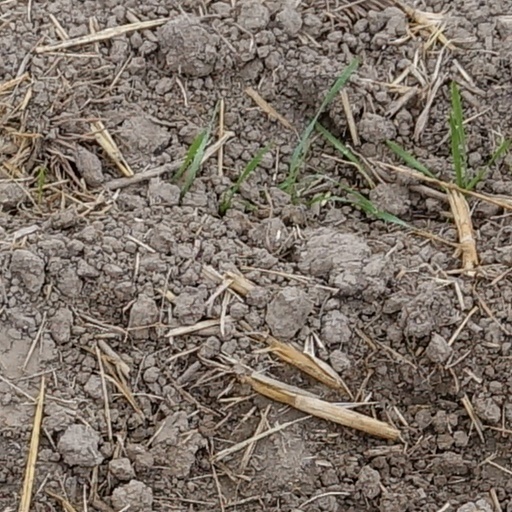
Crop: wheat